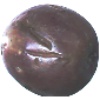
Label: Passion Fruit 1